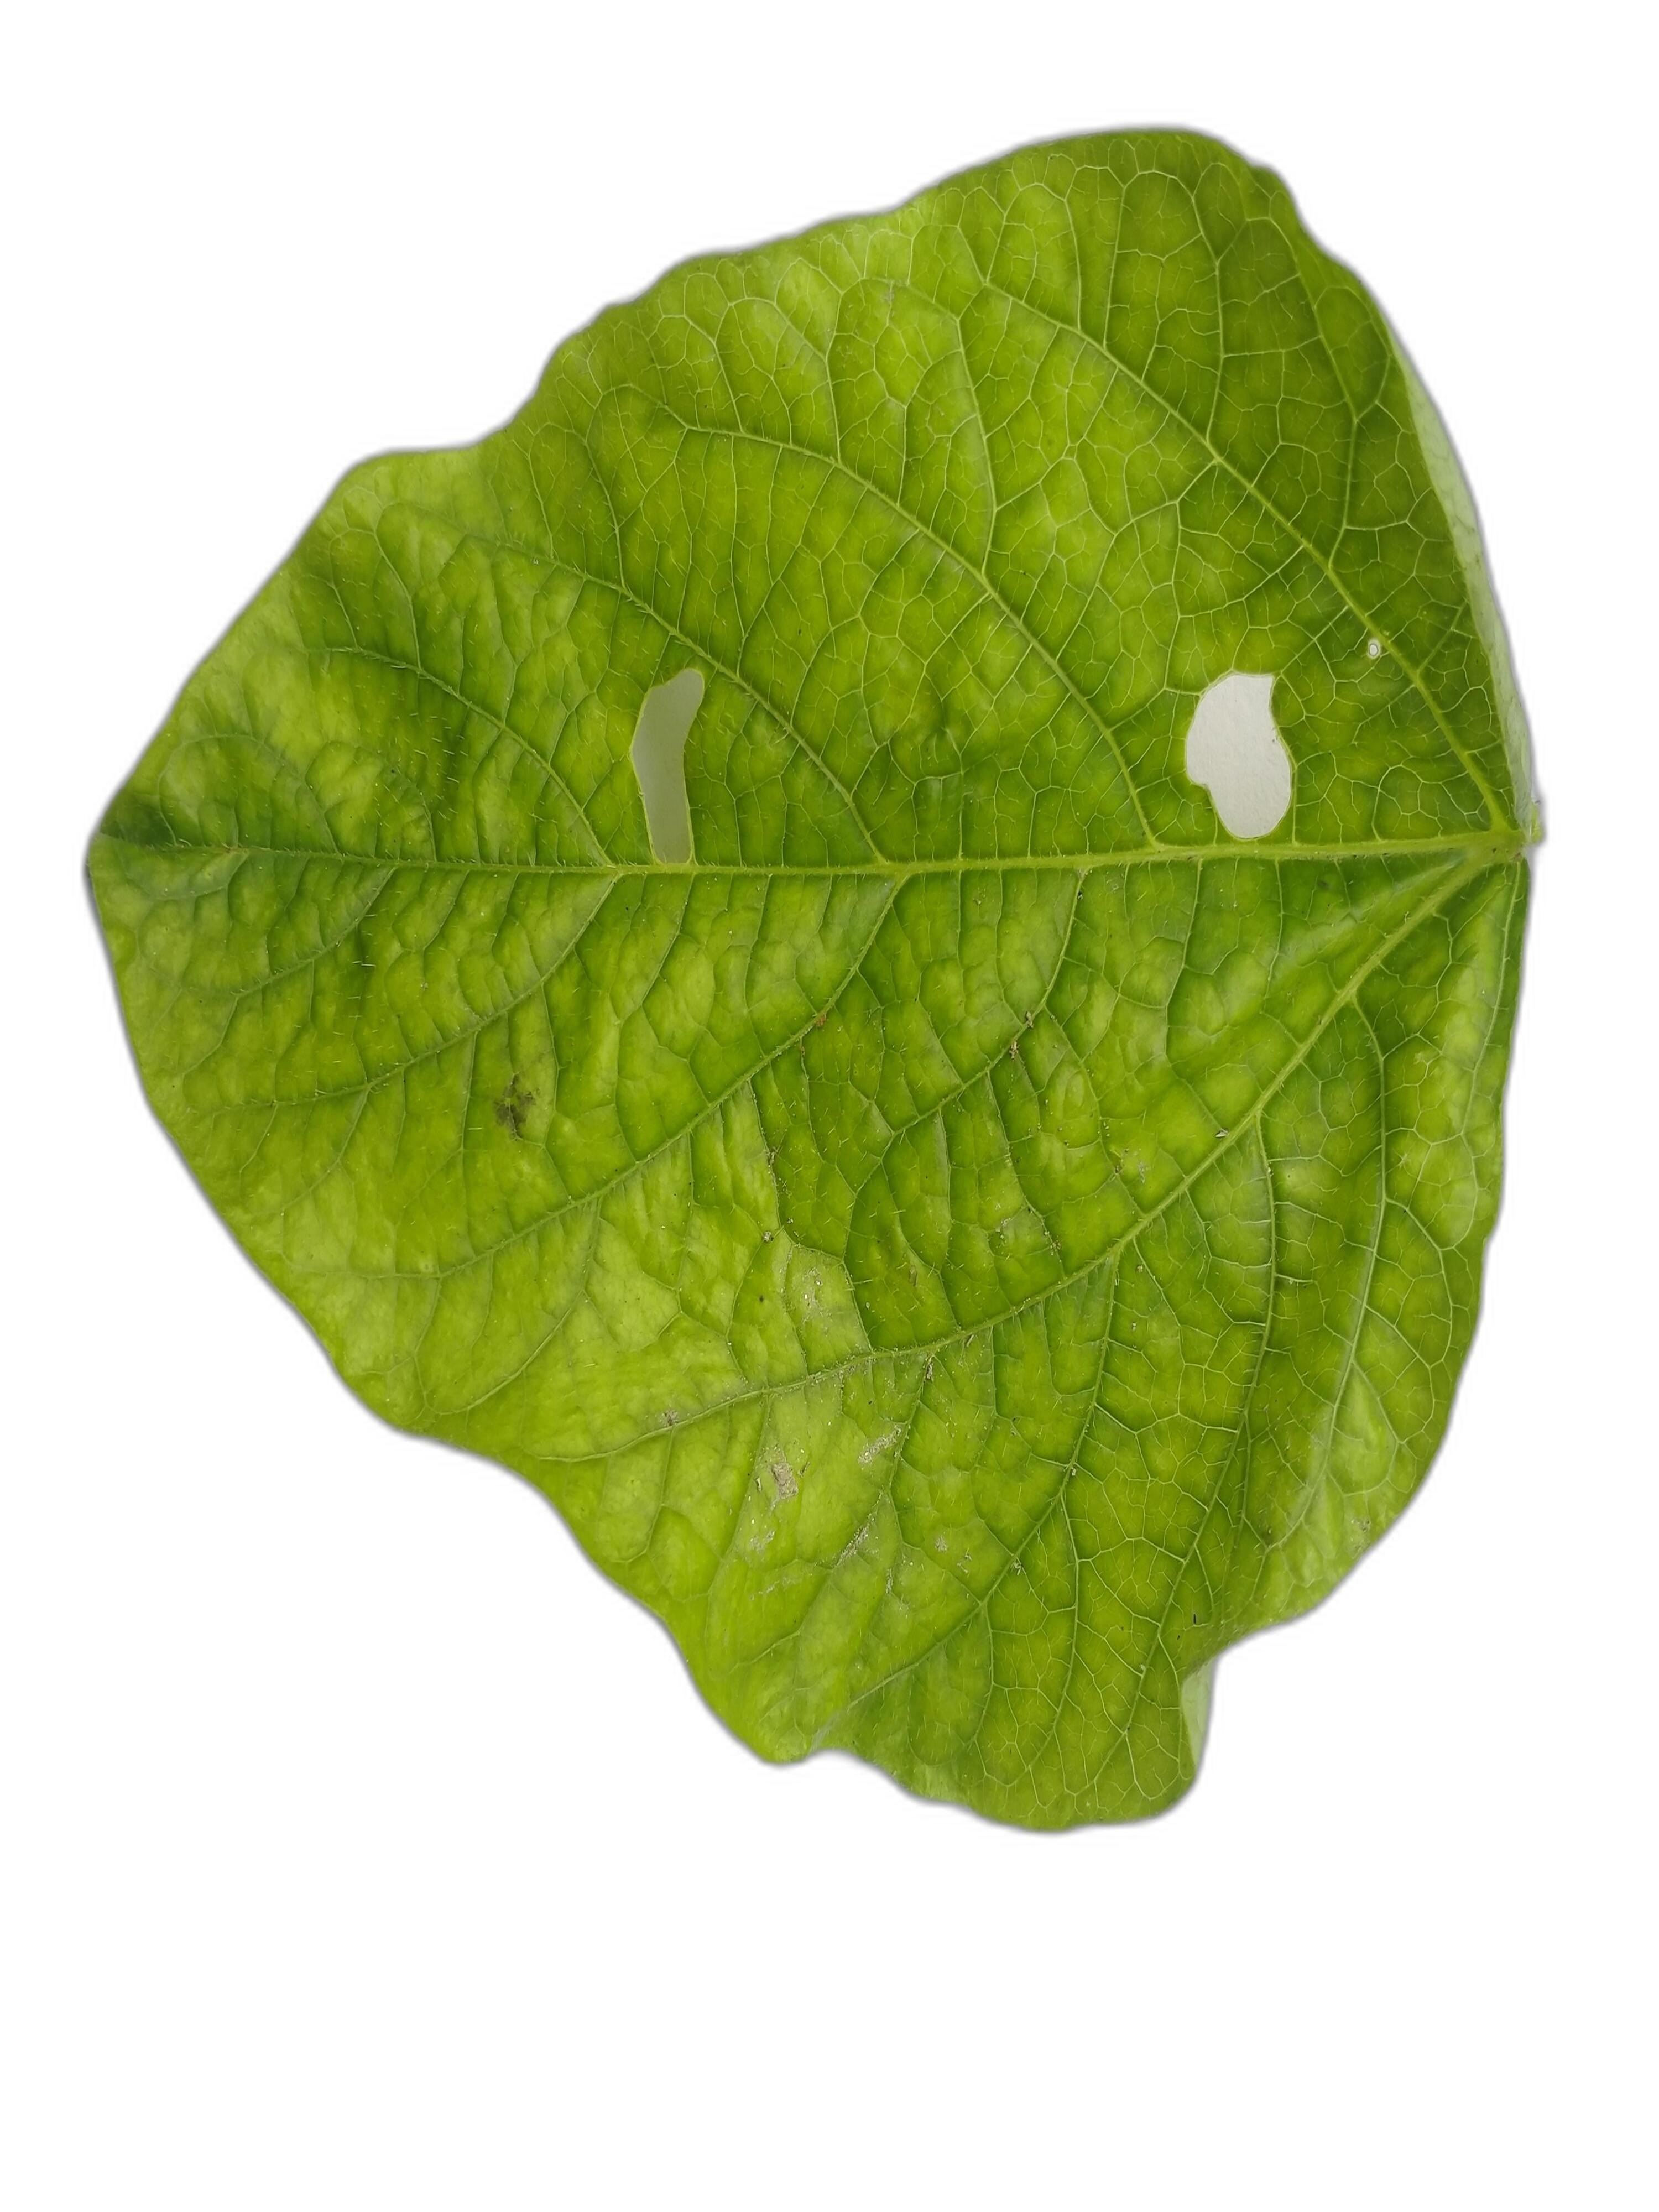
Label: Leaf Crinkle